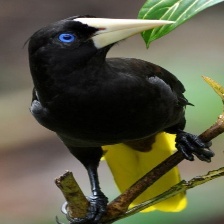
Species: CRESTED OROPENDOLA
Scientific name: PSAROCOLIUS DECUMANUS